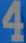
Number: 4